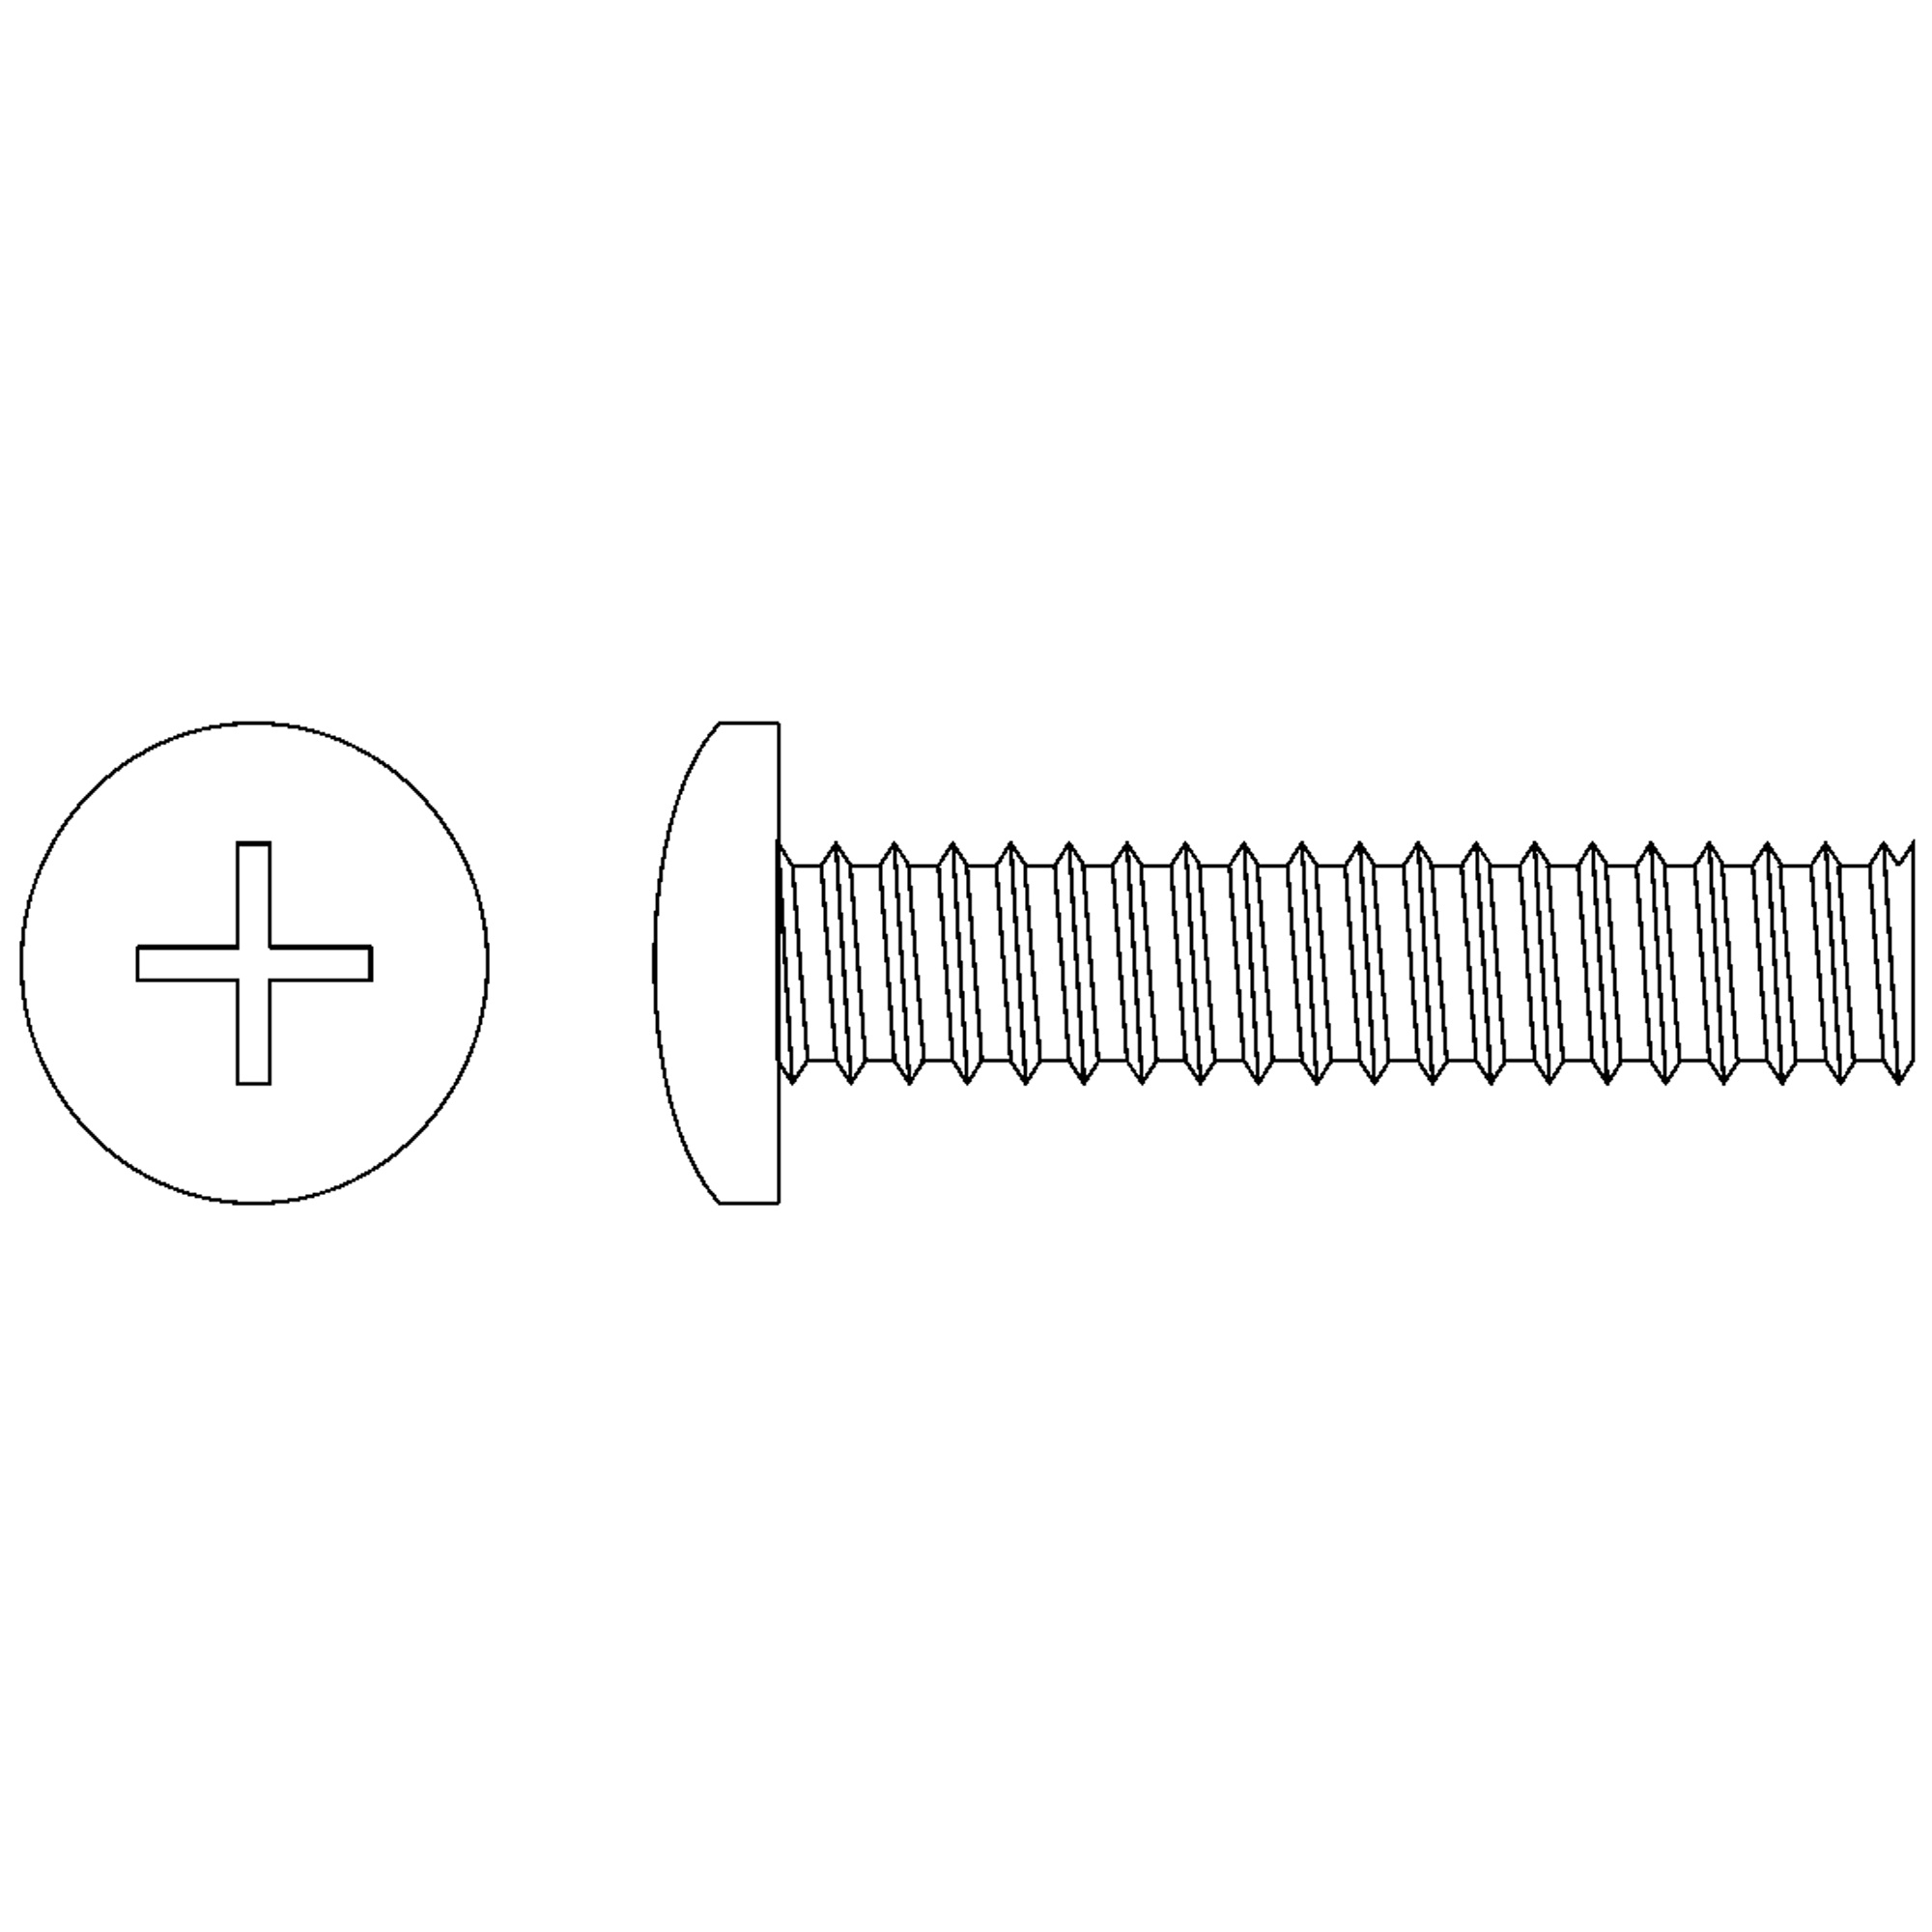
Pan Head Machine Screws, #6-32 x 3/8" L, Zinc Plated
• Socket Type
Brand: Fasteners & Fittings Inc.
Category: Hardware > Hardware Accessories > Hardware Fasteners > Screws > Machine Screws